Ekadashi

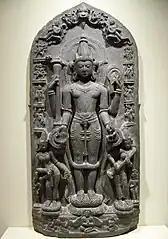
Ekadashis are associated with the worship of the god Vishnu, patron of the Vaishnavism sect.

Ekadashi is the eleventh lunar day ("tithi") of the waxing ("Shukla Pakṣa)" and waning ("Kṛṣṇa Pakṣa)" lunar cycles in a Vedic calendar month. Ekadashi is popularly observed within Vaishnavism one of the major paths within Sanatana Dharma, commonly known as Hinduism. Followers offer their worship to the god Vishnu by fasting or just symbolically; the idea was always to receive self-discipline and the benefits of fasting and it was connected to the way of life via Sanatana Dharma practices.